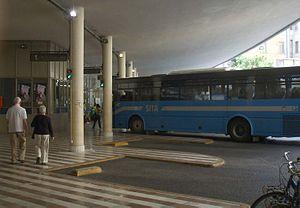
SITA-SOGIN est une société appartenant au groupe public italien de transport ferroviaire Ferrovie dello Stato qui gère le transport public routier des passagers.